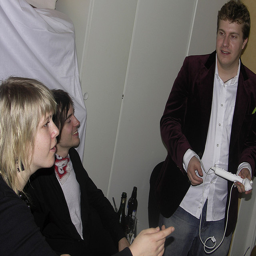
A group of people playing the Nintendo Wii.
Two women and a man are talking
A lot of people that are talking to each other.
A man holding  a Nintendo Wii controller in front of two friends.
Three friends are talking near a white wall.